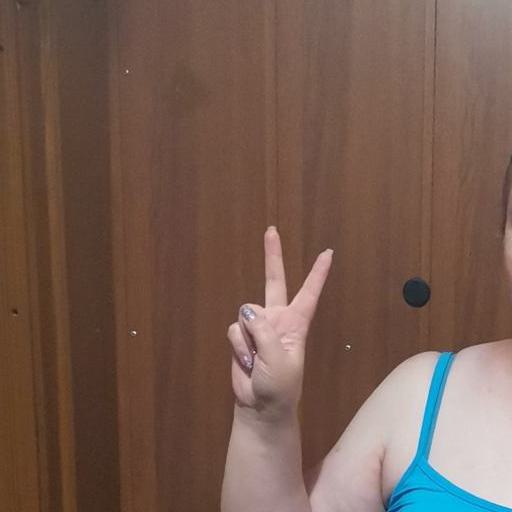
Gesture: peace